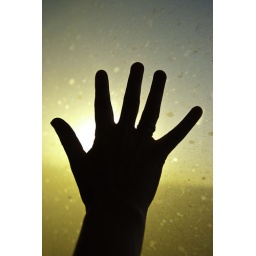
A hand thrust up against the sun on a dirty train window.